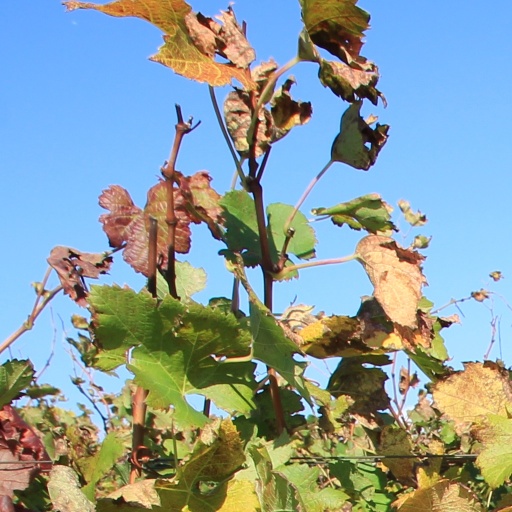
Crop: grape